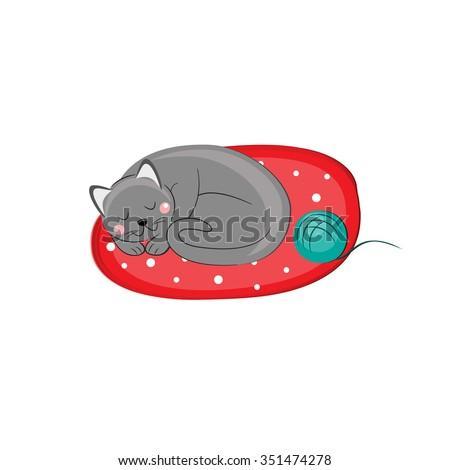
illustration with a cat and a ball of thread , which sleeps .